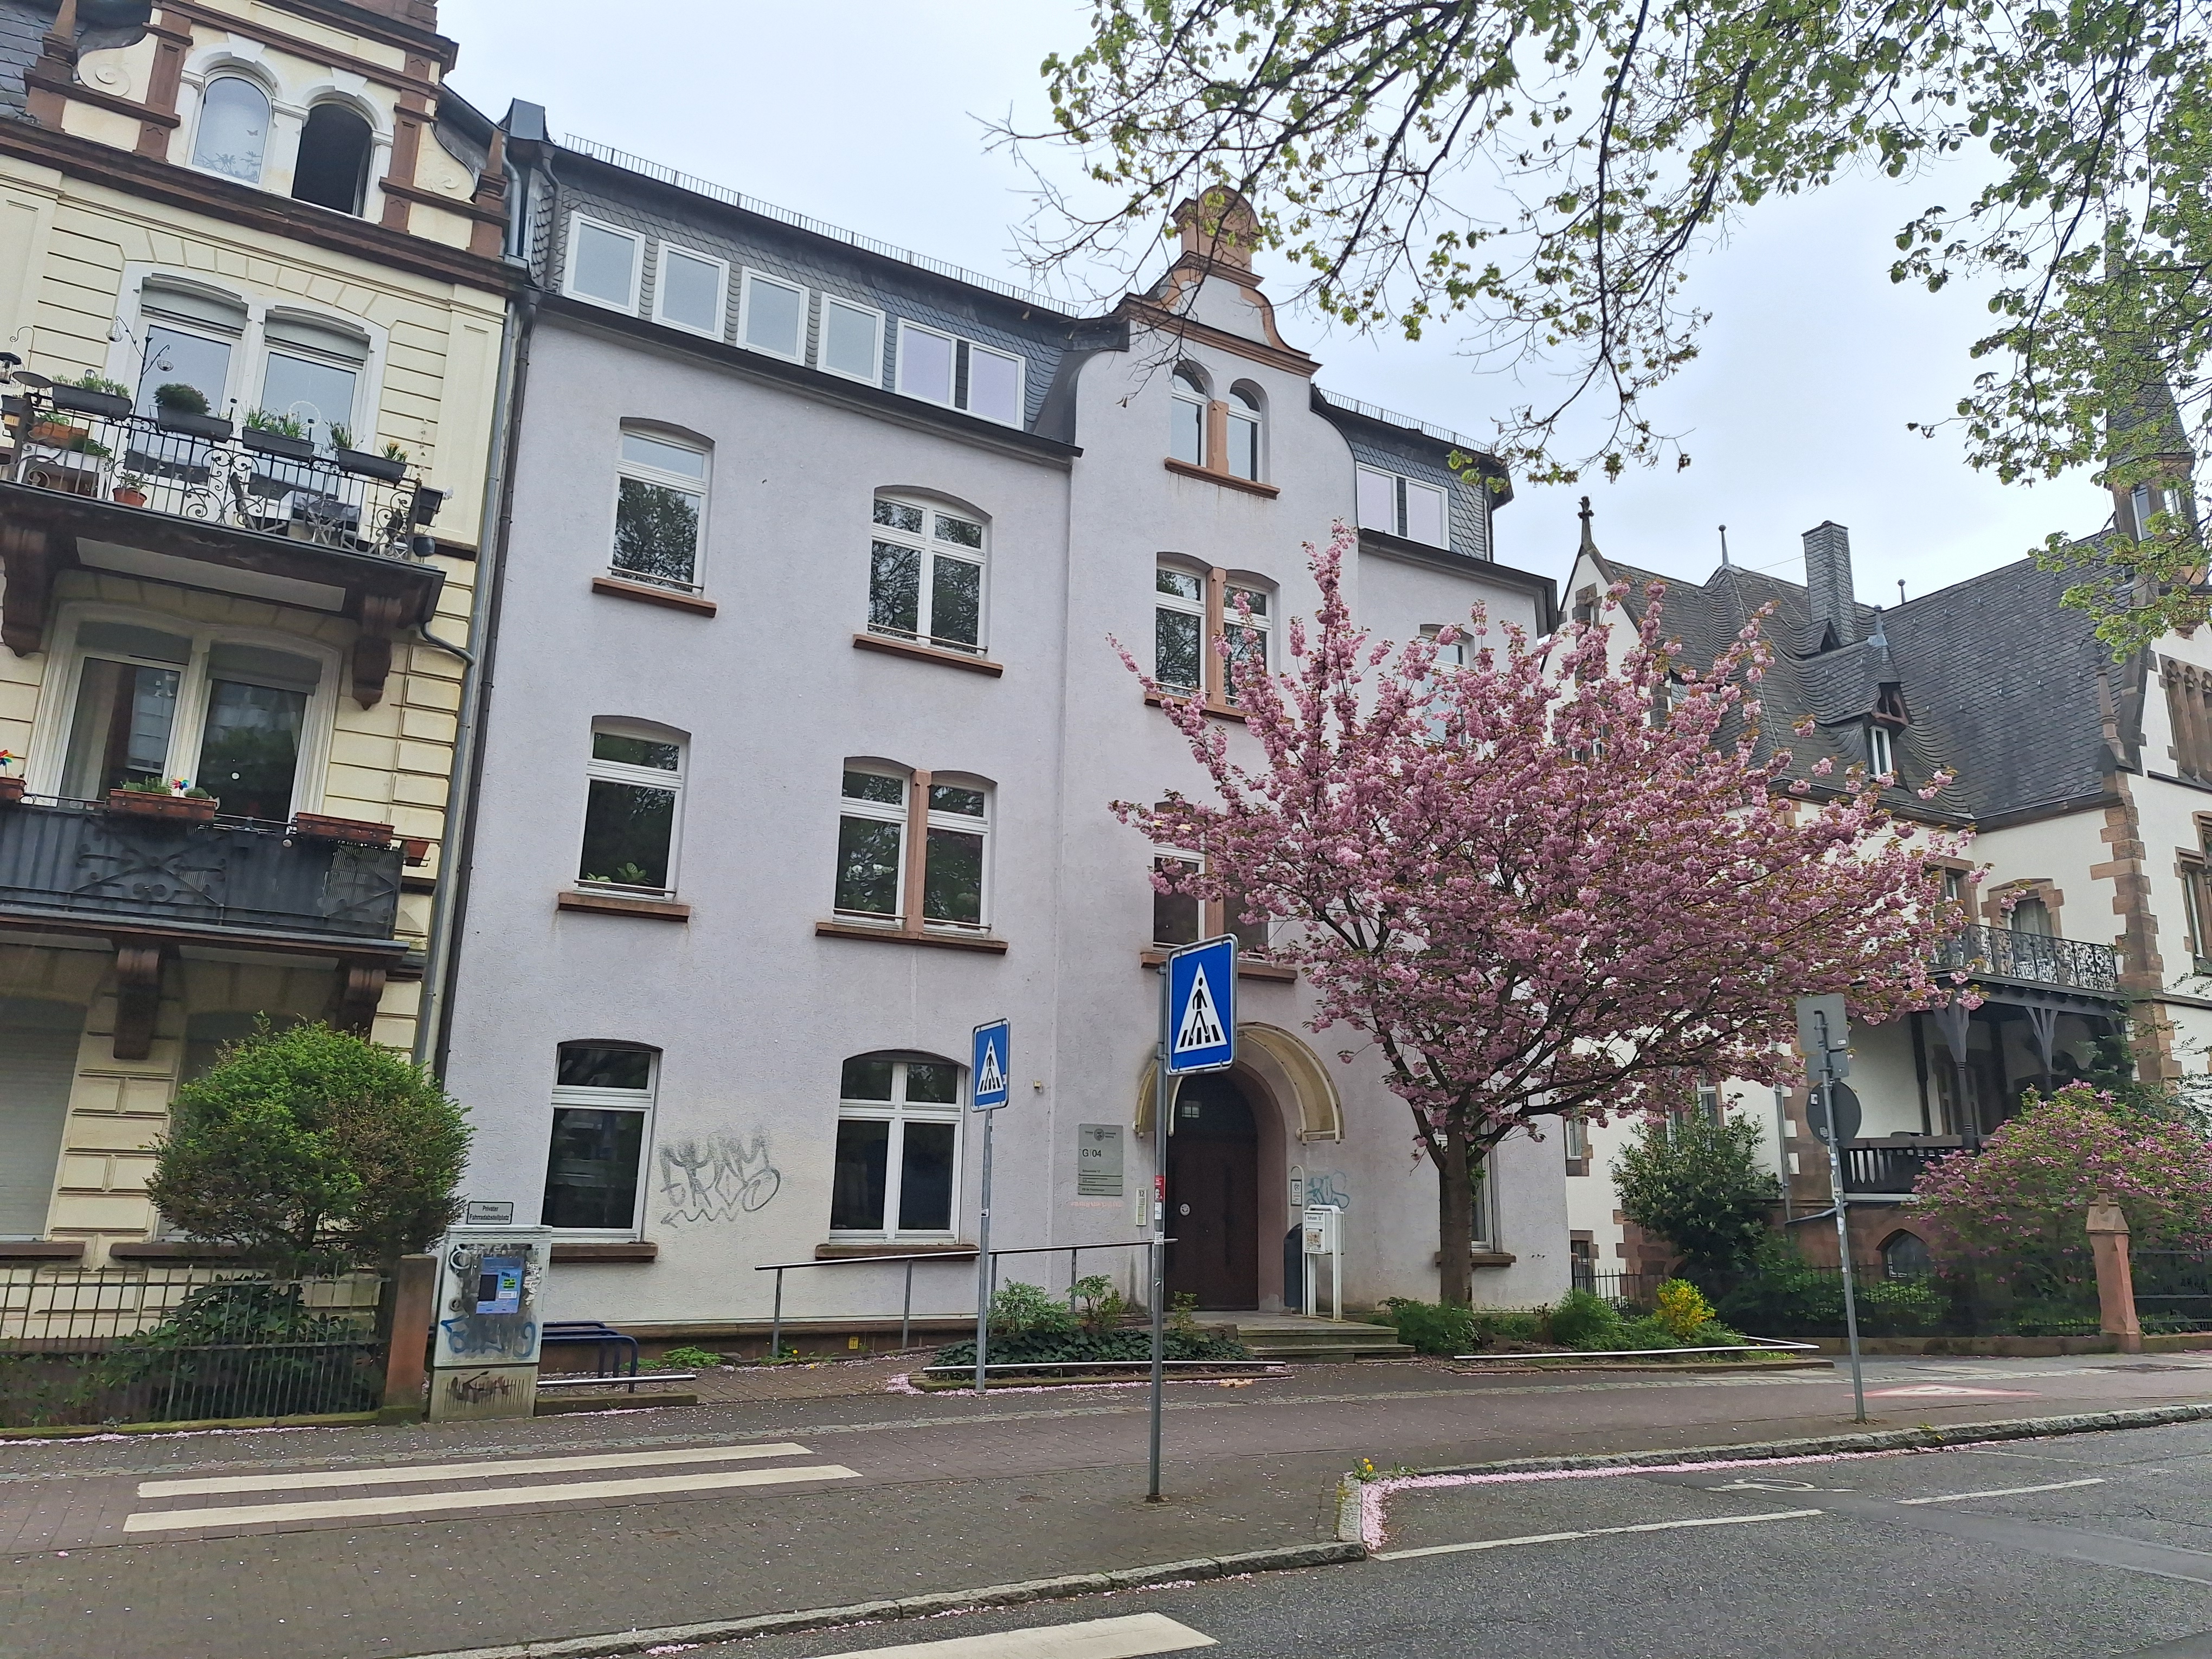
Building: Schulstraße 12